Craighall Reservoir

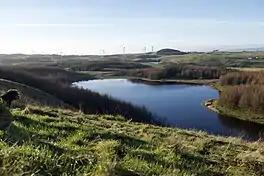
Craighall Reservoir

Craighall Reservoir, known locally as Craighall Dam, is one of a number of small reservoirs, situated around Neilston in East Renfrewshire, Scotland. The reservoir is located on the western slopes of Neilston Pad and has a number of well maintained public access paths. As of August 2020 it has an area of .